Antiaromaticity

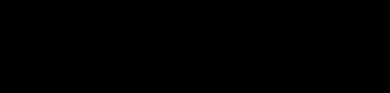
Examples of antiaromatic compounds. A: pentalene; B: biphenylene; C: cyclopentadienyl cation

Examples of antiaromatic compounds are pentalene (A), biphenylene (B), cyclopentadienyl cation (C). The prototypical example of antiaromaticity, cyclobutadiene, is the subject of debate, with some scientists arguing that antiaromaticity is not a major factor contributing to its destabilization.